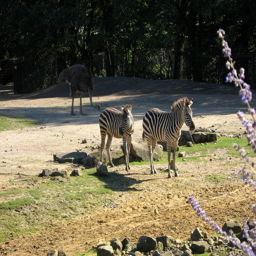
Two zebras are looking around their habitat at the zoo
The two zebras are walking around together outside.
An ostrich in the shade is standing behind two zebra.
A couple of zebra standing on a lush green field.
a couple of zebras walking in some grass